Burrumbeet, Victoria

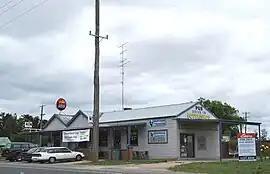
Burrumbeet Hotel

Burrumbeet is a town in western Victoria, Australia. The town is located on the Western Highway, west of the state capital, Melbourne and west of the regional centre, Ballarat. At the 2021 census, Burrumbeet and the surrounding area had a population of 249.